South African Class 14E

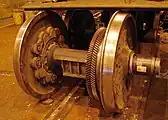
Class 14E wheelset with herringbone gear

All earlier South African electric locomotives, with the exception of the Orex Line's Class 9Es, ran on spoked wheels using spur gears. Amongst South African electric locomotives, the Class 14E was the first to have solid wheels with double helical or herringbone gears and with a traction motor to wheel gear ratio of 20:103. This gear ratio had the result that, while the three prototypes were very fast, they struggled to pick up a load. The locally built Class 14E1, on the other hand, ran on spoked wheels with helical gears and had a more conservative traction motor to wheel gear ratio of 18:67.